Morson's Row

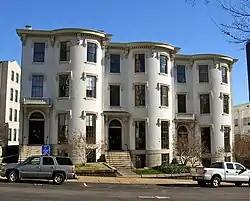
Morson's Row, January 2012

Morson's Row, also known as James Morson's Row, is a set of three historic rowhouses located in Richmond, Virginia. They were built in 1853, and are three-story, three bay brick structures with flat roofs. They feature Italianate style heavy bracketed cornices, arched door enframements, and elaborately molded consoled lintel over the windows. The distinctive feature of the row is the off-center, two-bay bow on each house.